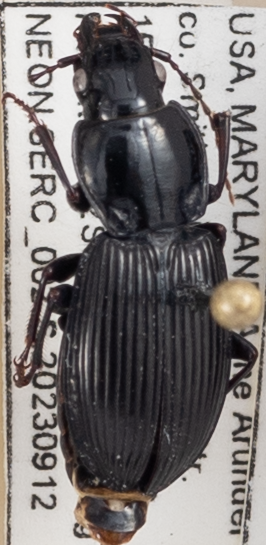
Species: Pterostichus stygicus
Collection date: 2023-09-12
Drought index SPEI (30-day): -0.39
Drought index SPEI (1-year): -0.39
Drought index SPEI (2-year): -0.1